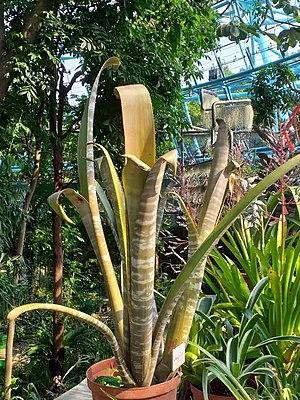
Billbergia vittata. Jardin botanique du Musée national des sciences naturelles, Taïchung, Taïwan.
Billbergia vittata est une espèce de plantes de la famille des Bromeliaceae, endémique du Brésil.